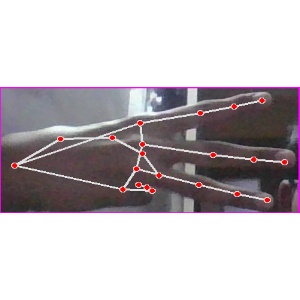
अक्षर: भ